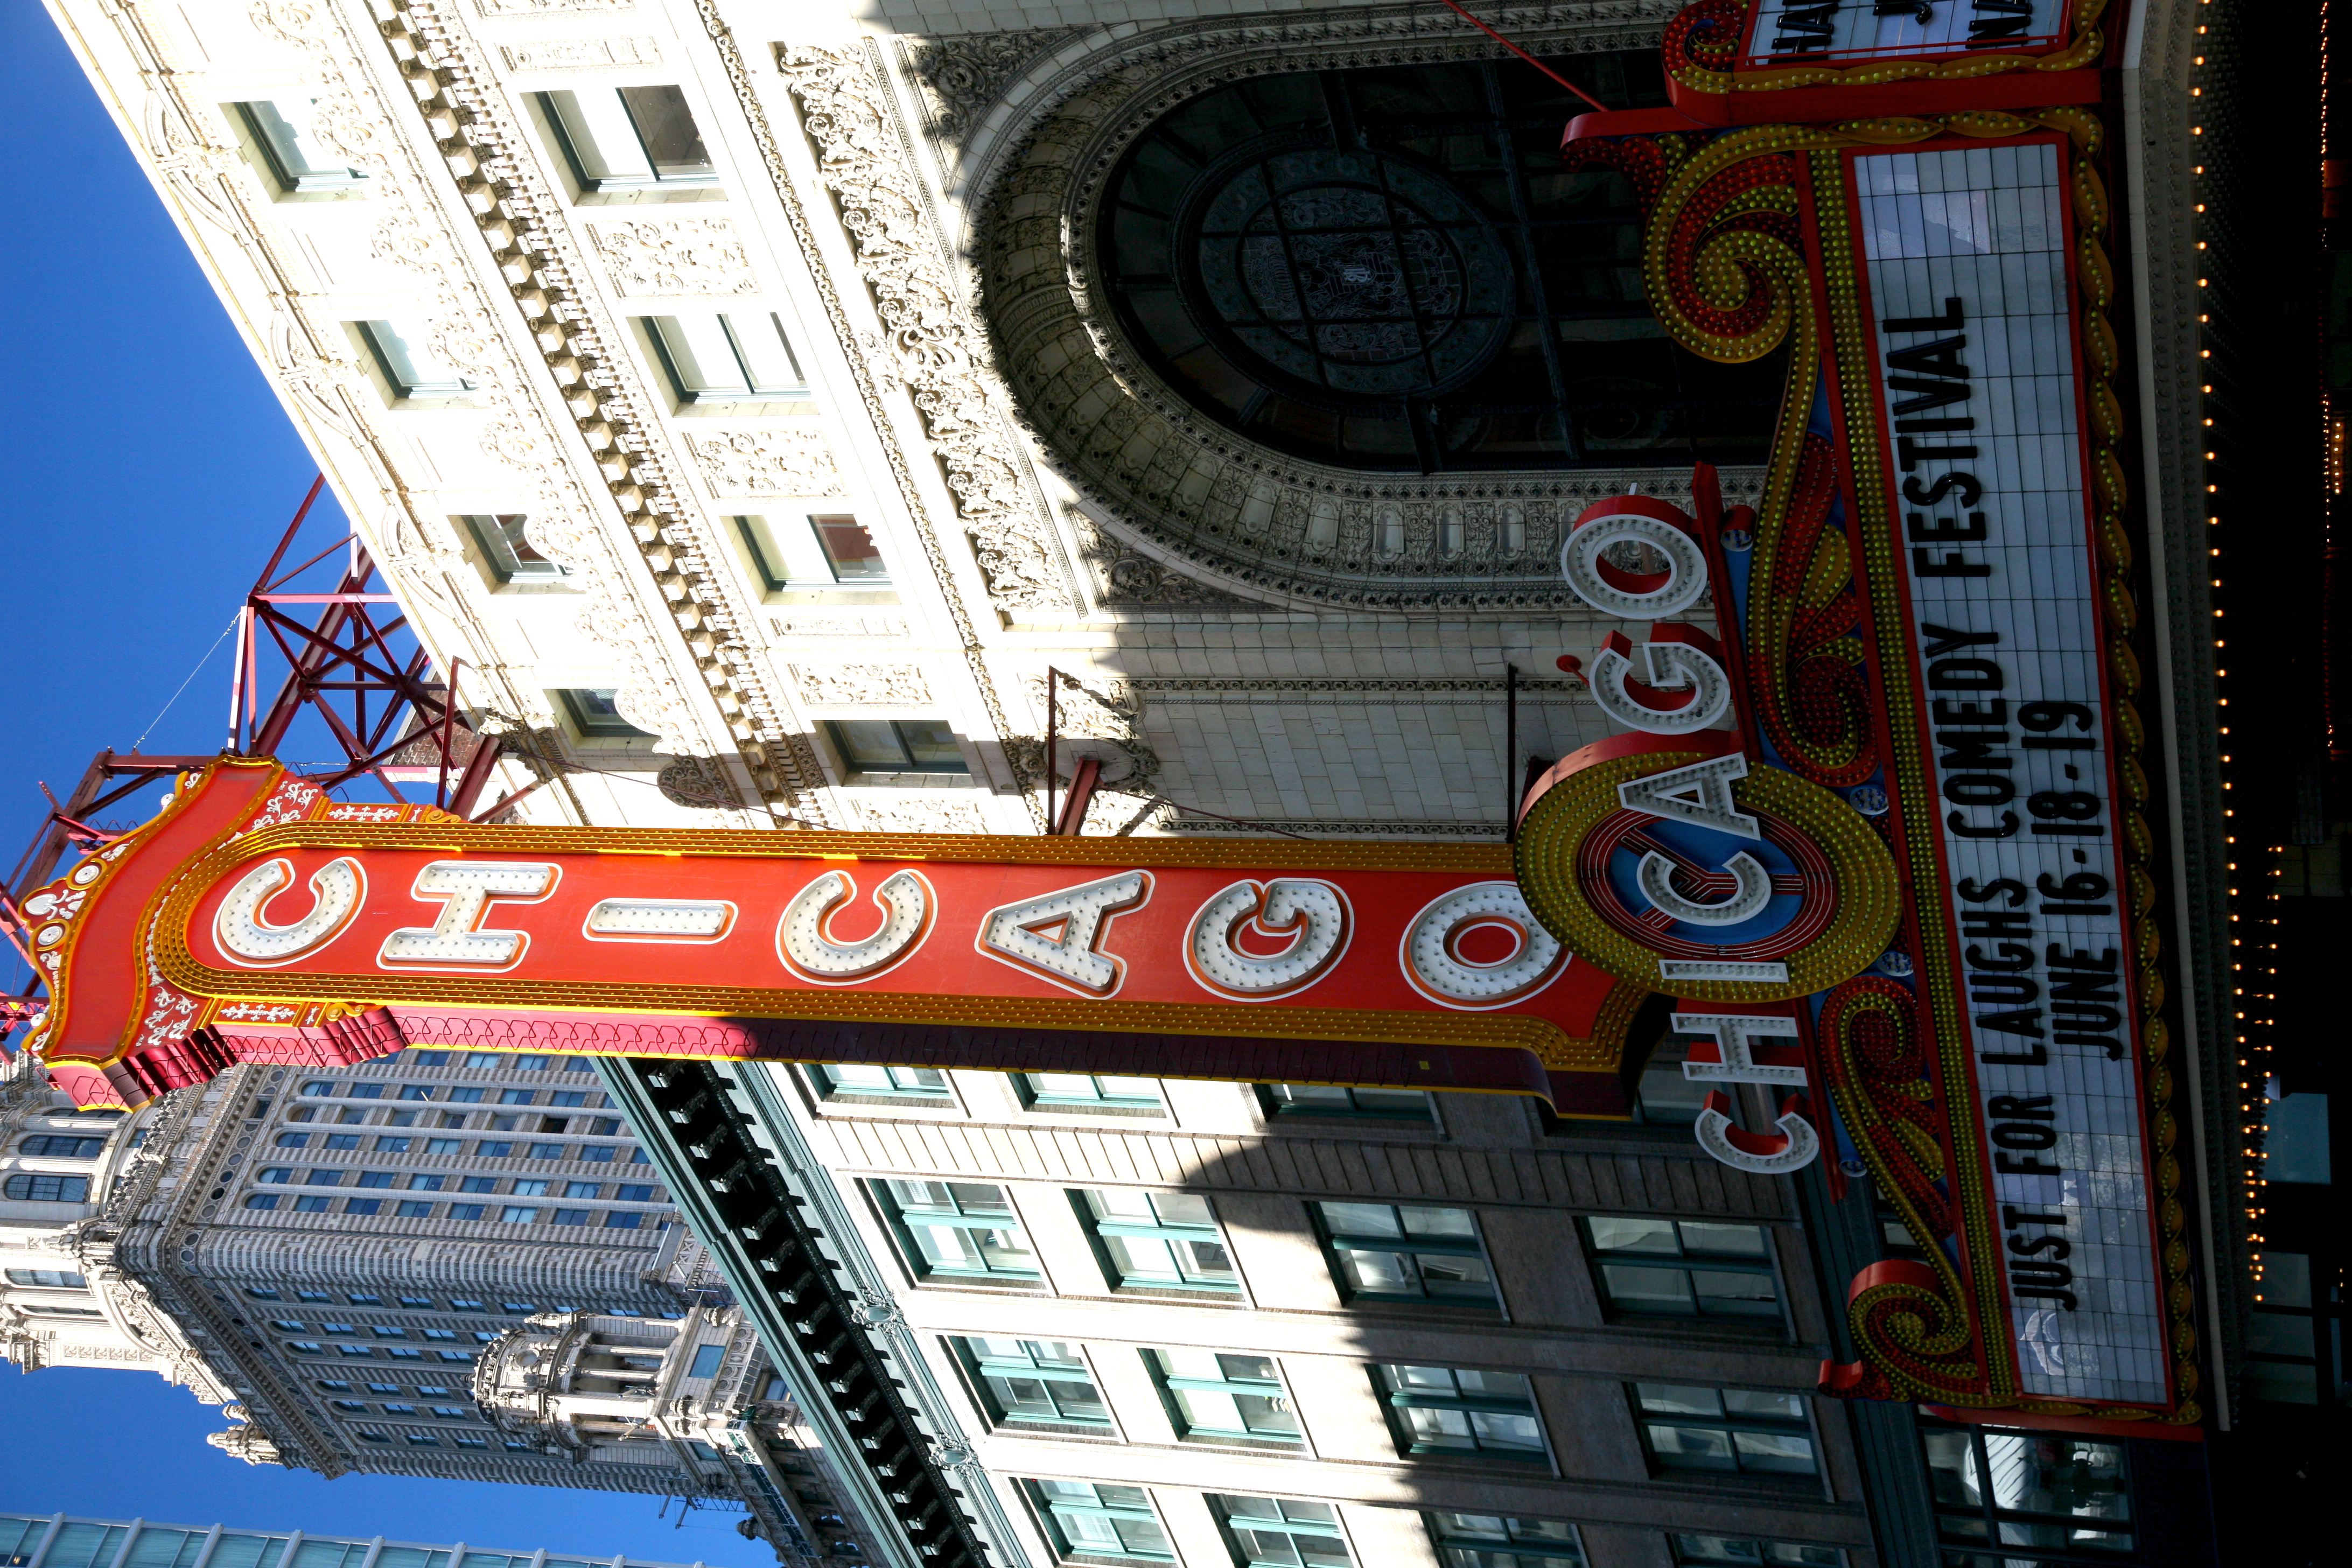
architecture, road, street, building, advertising, downtown, landmark, chicago, facade, theatre, 5d, loop, metropolis, balabanandkatz, northstatesreet, urban area